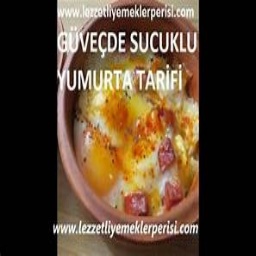
Label: eggs_with_sausage